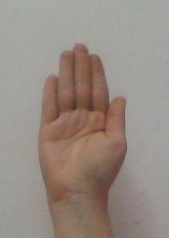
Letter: seen